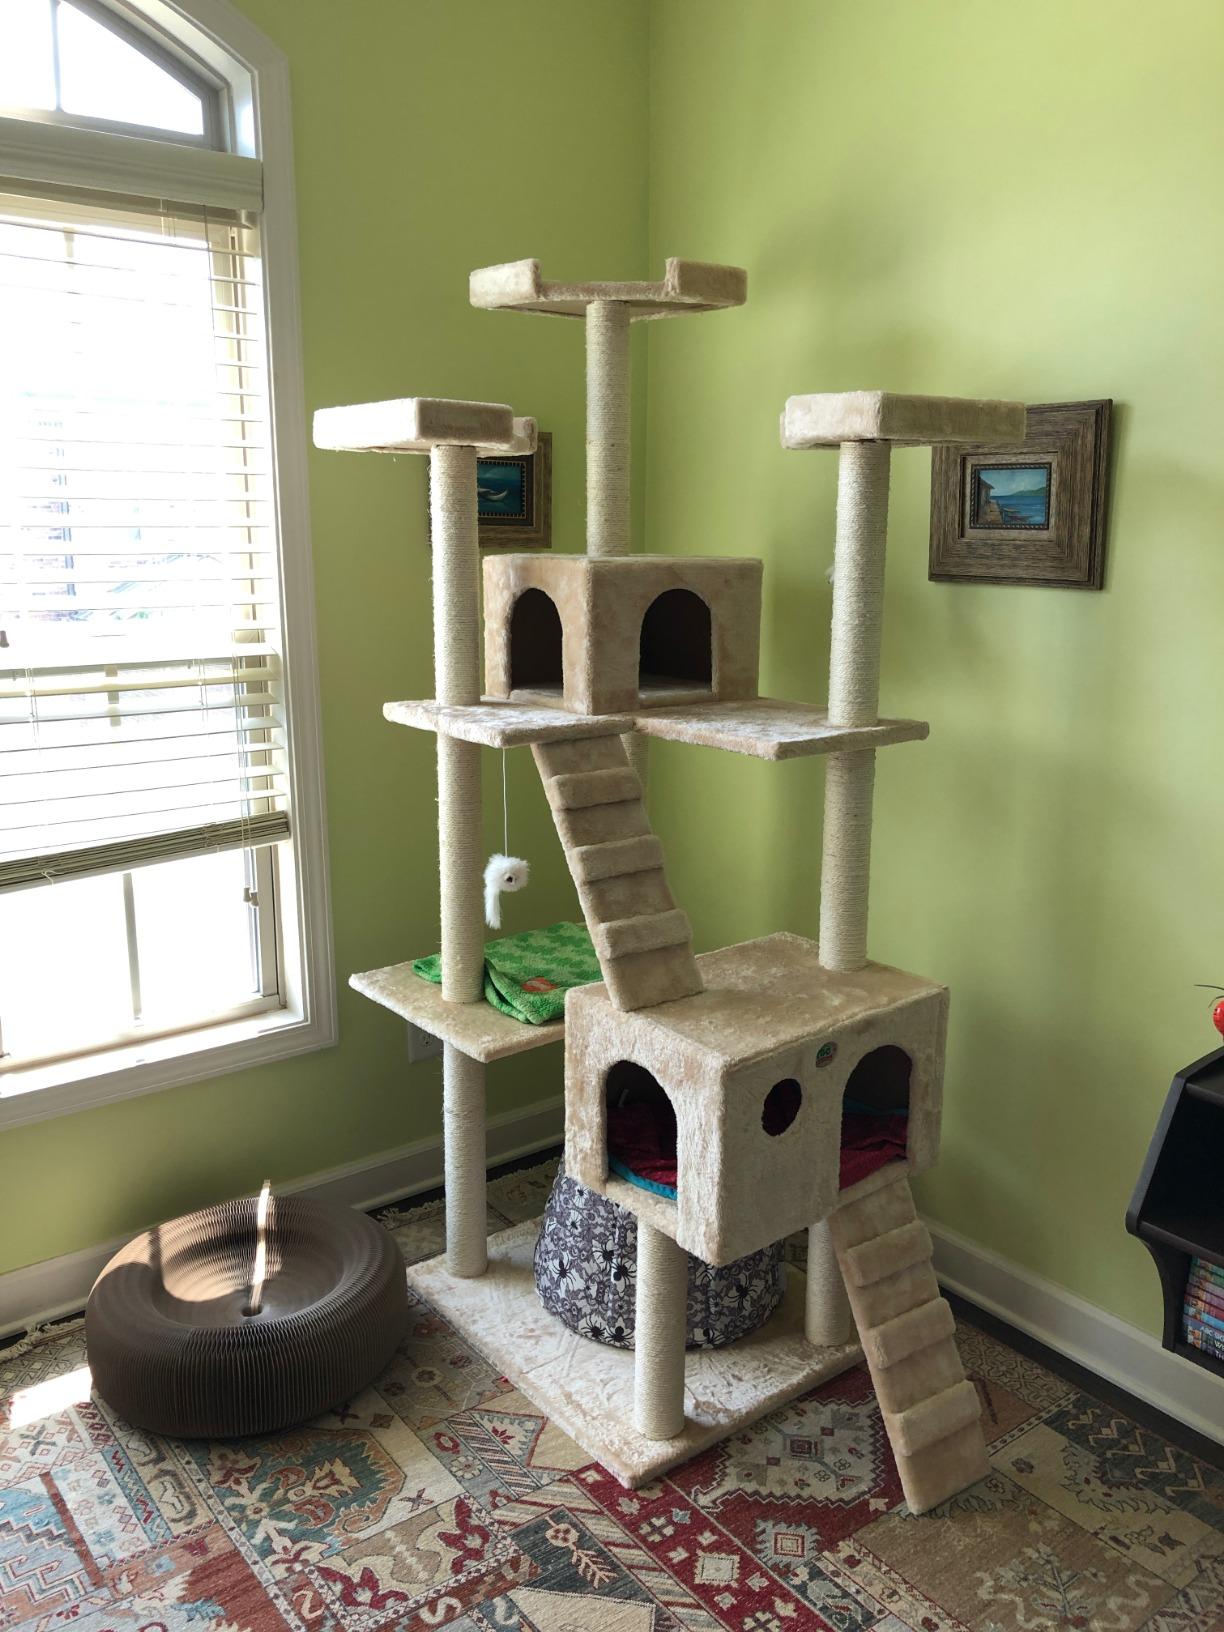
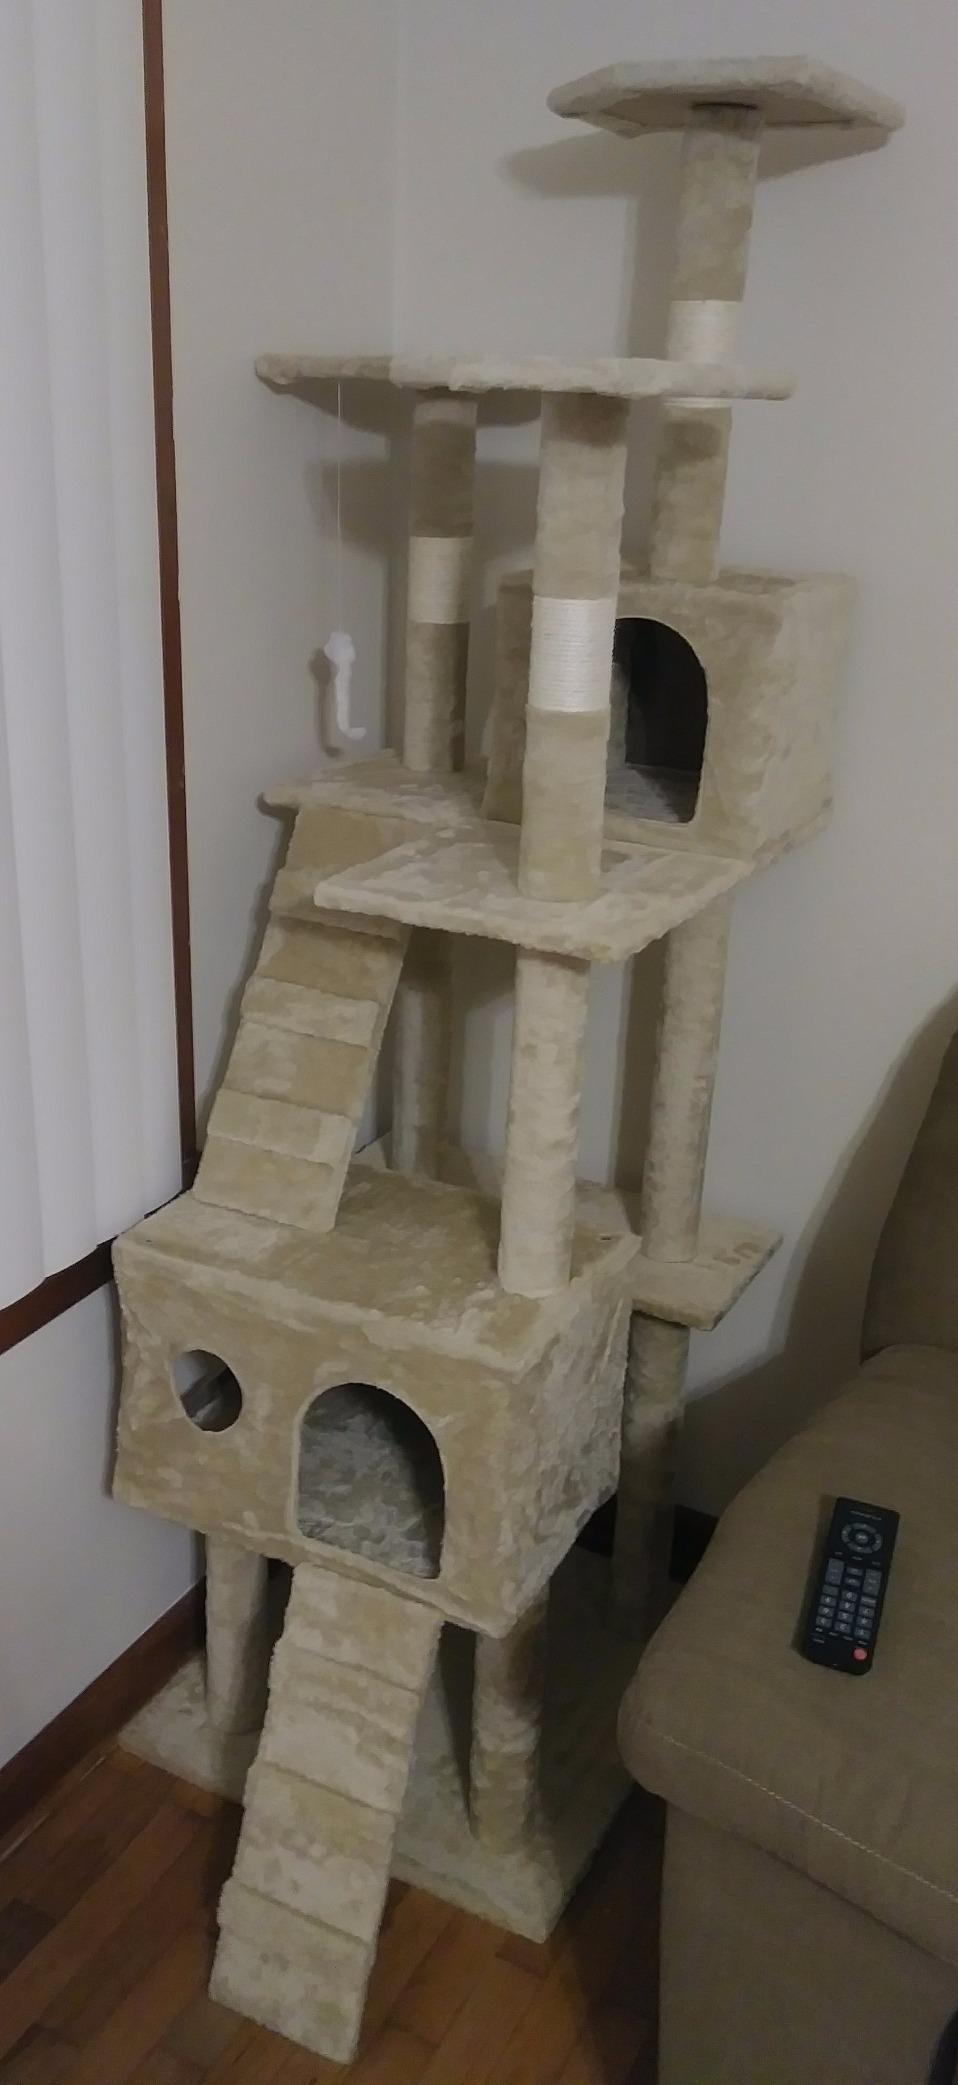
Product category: items_cat tree
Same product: yes